The Bristolian (train)

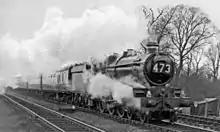
Up "Bristolian" passing Steventon in 1958

The train was scheduled to leave Paddington at 11.00am, and take 105 minutes for the non-stop run to Bristol Temple Meads, with the return leaving Bristol at 4.30pm with the same non-stop time. It was initially made up of 7 Collett coaches and hauled by a "King" class locomotive, at the time the top GWR passenger class. Later the "Castle" class steam locomotives and, from 1959, "Warship" class diesel-hydraulic locomotives were used.